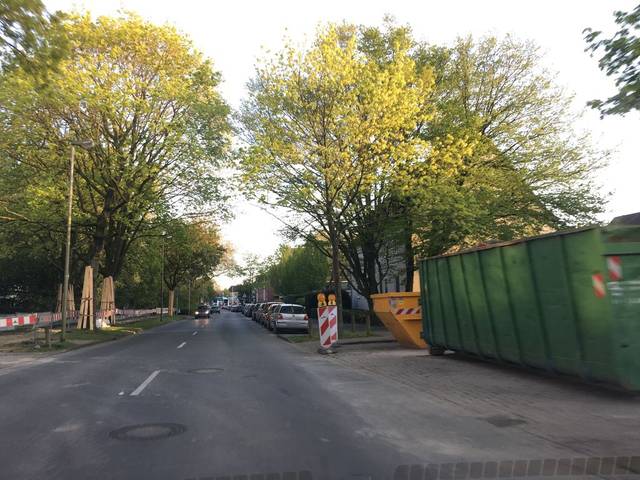
Region: Germany
Coordinates: 51.957, 7.653